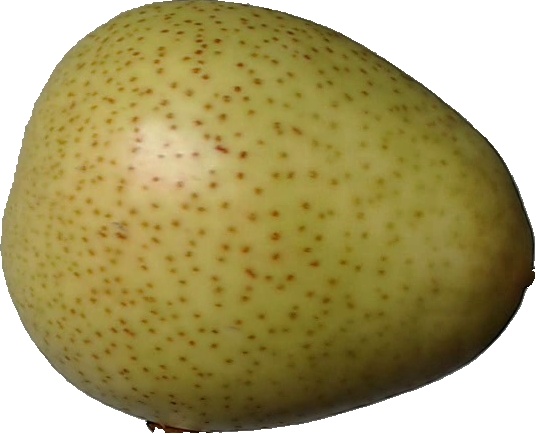
Label: pear_1